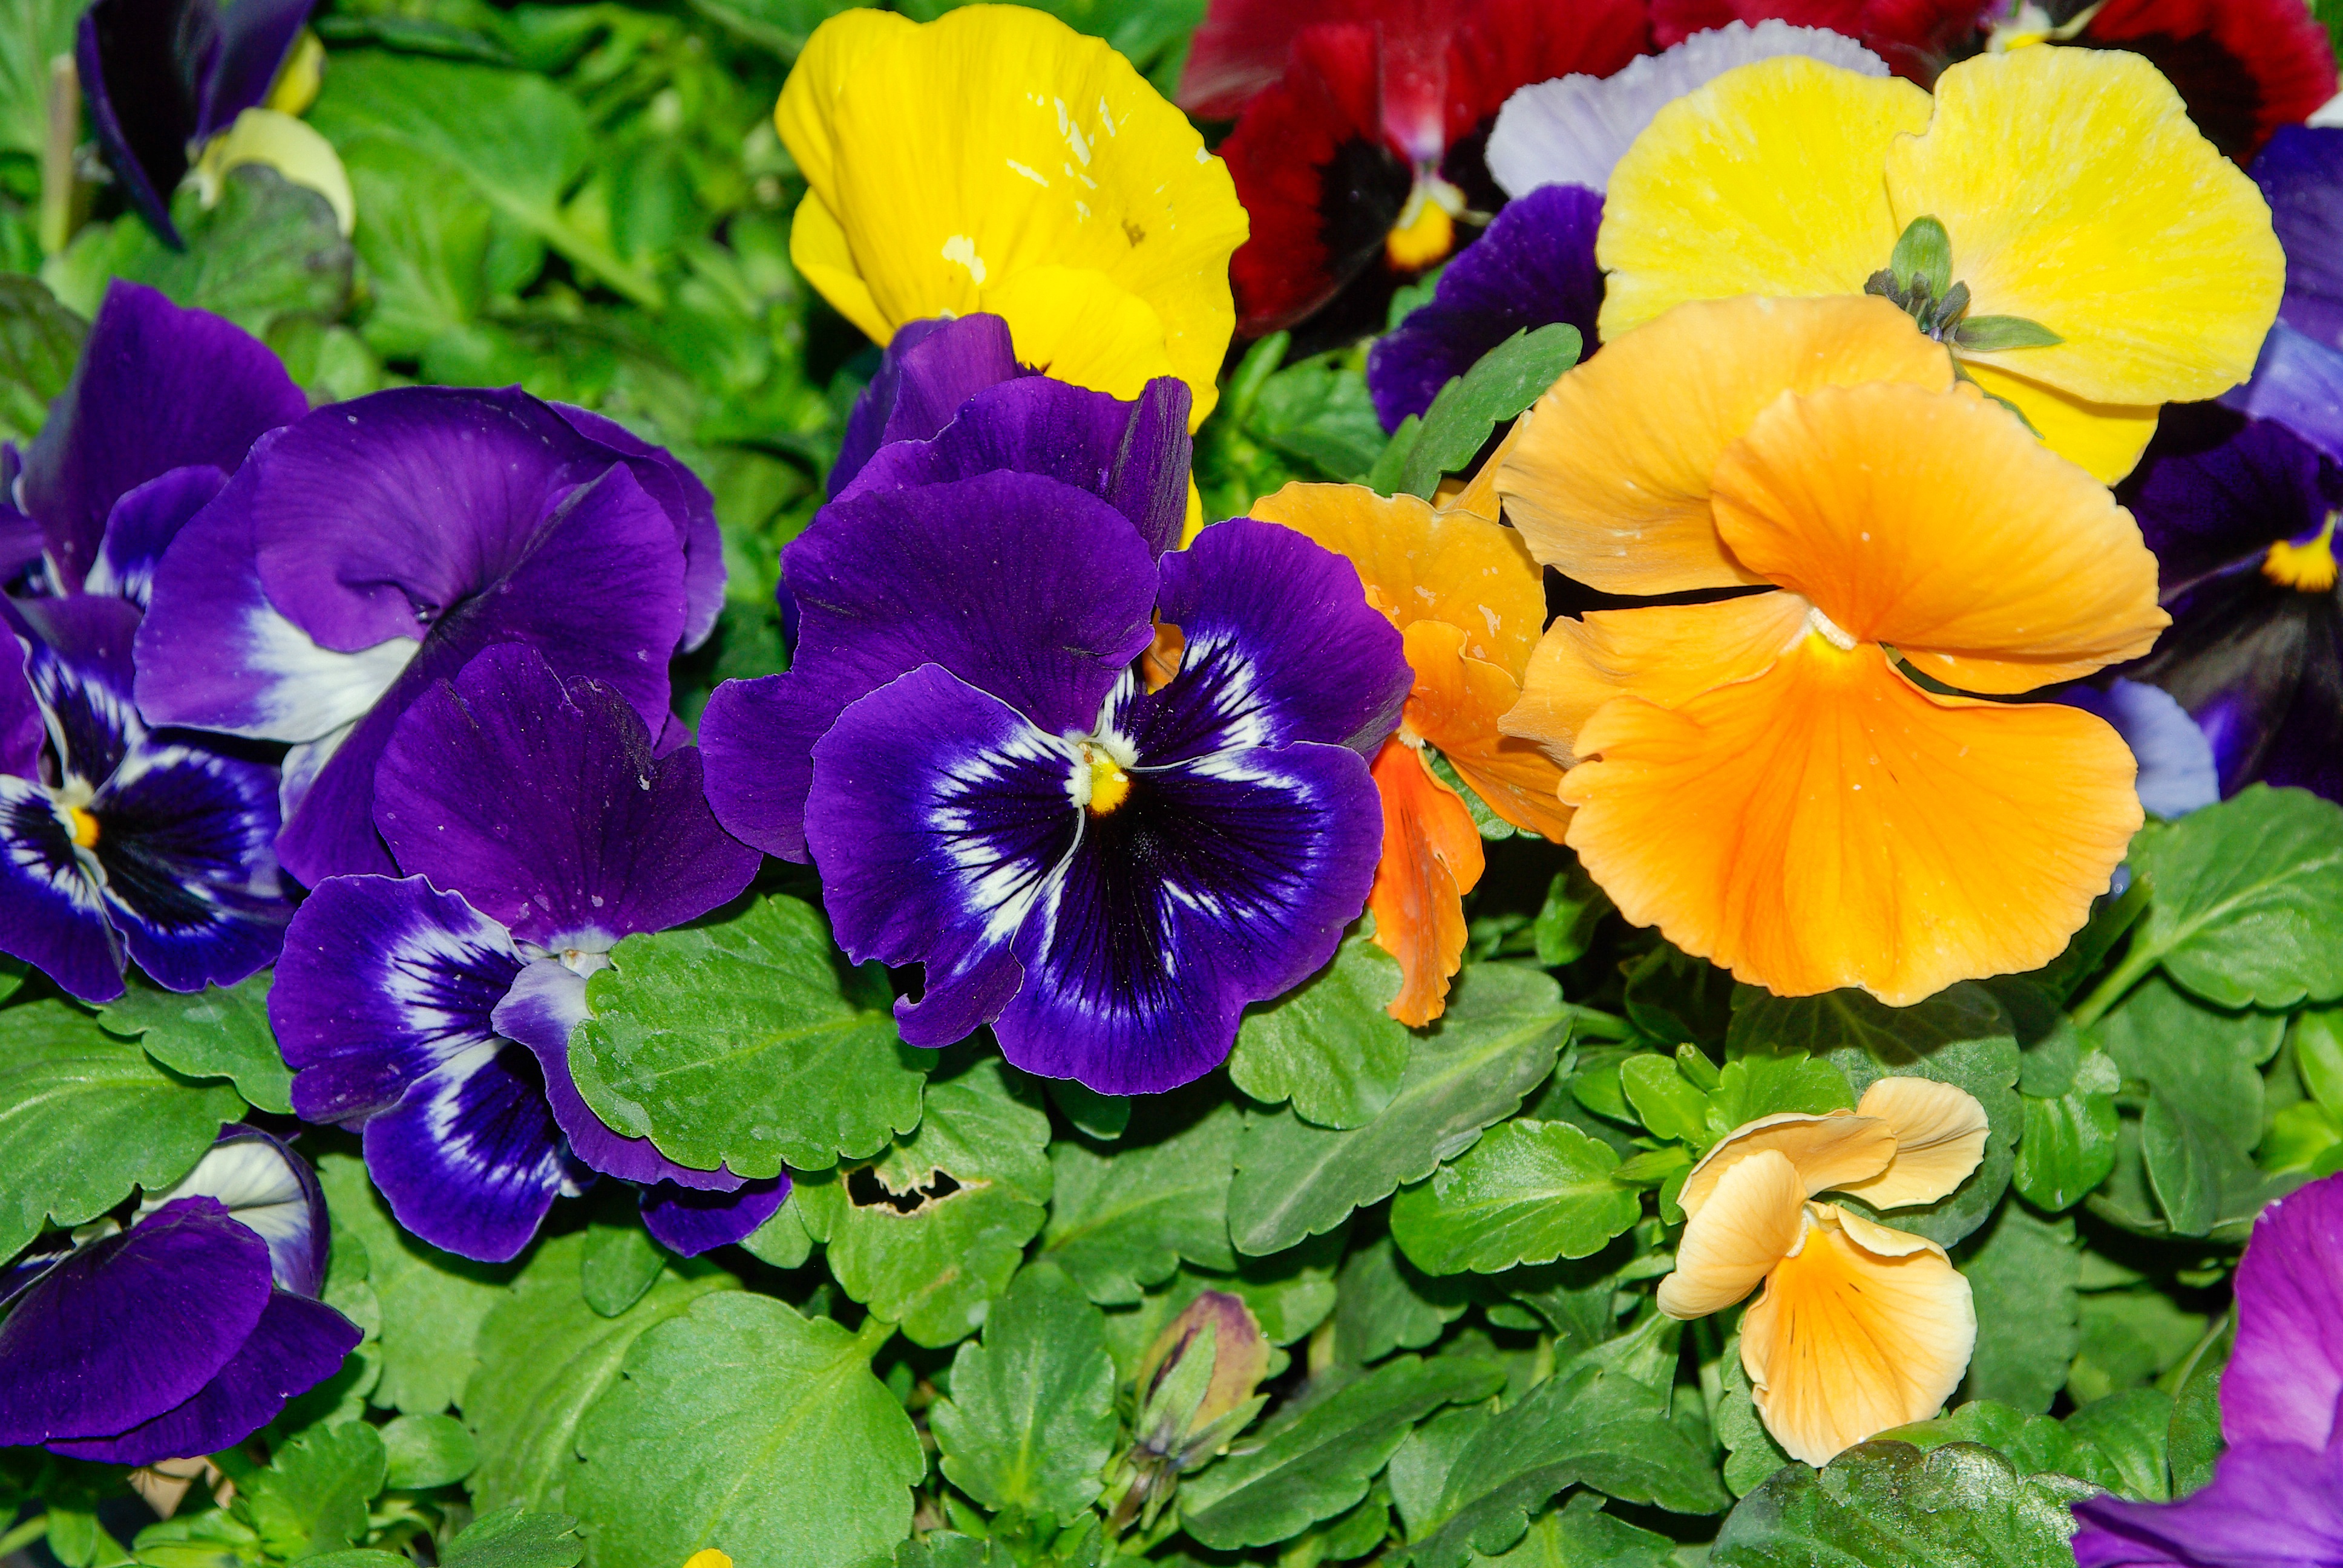
plant, flower, petal, flora, flowers, parterre, viola, thoughts, pansy, flowering plant, annual plant, land plant, violet family